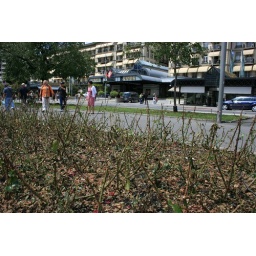
All the flower beds were ruined by the 15 minute hailstorm